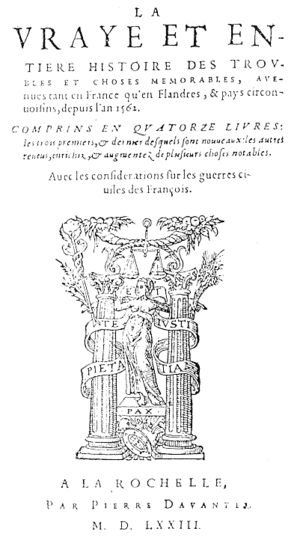
Pierre Davantès le jeune est un libraire actif à Genève et à Bâle dans le troisième quart du XVIᵉ siècle.